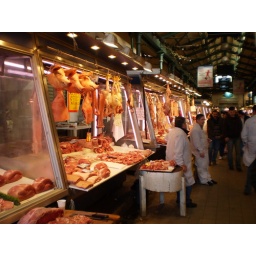
A butcher's market in Athens. Hundreds of stalls like this one. Note the smiling pig heads.